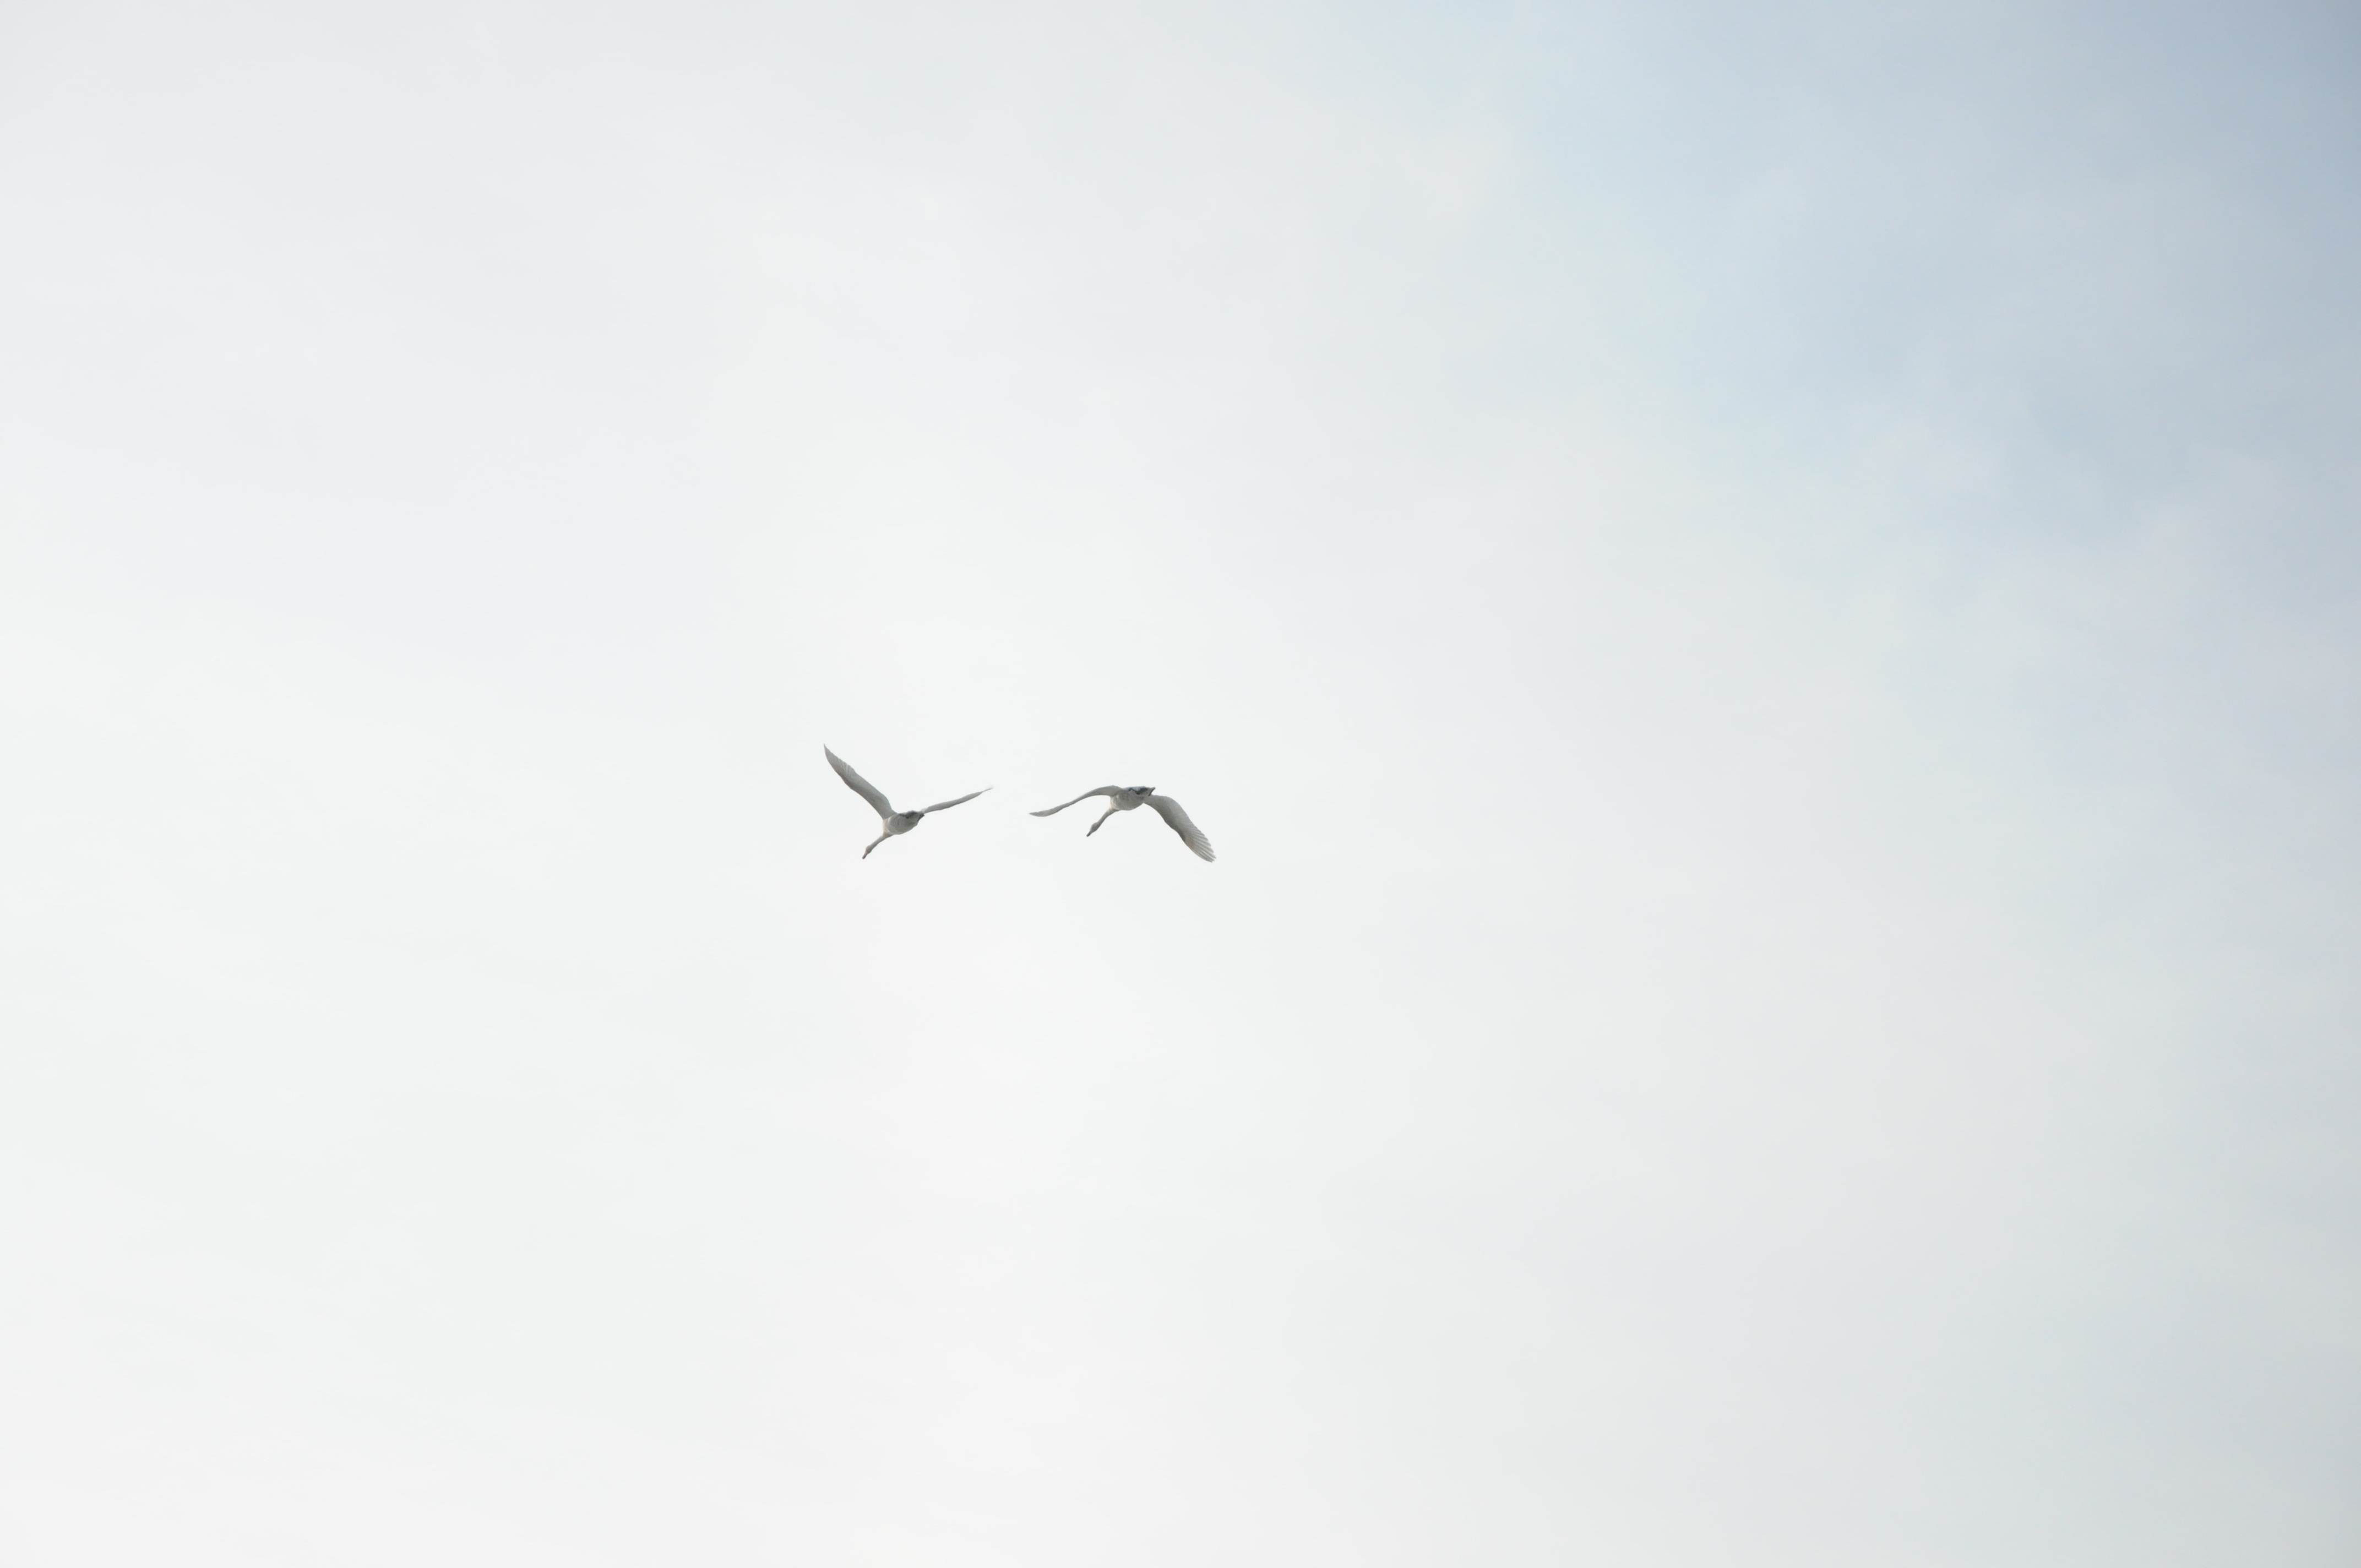
nature, bird, wing, sky, white, flock, fly, line, flight, two, blue, birds, clouds, swans, pair, bird migration, covered sky, animal migration